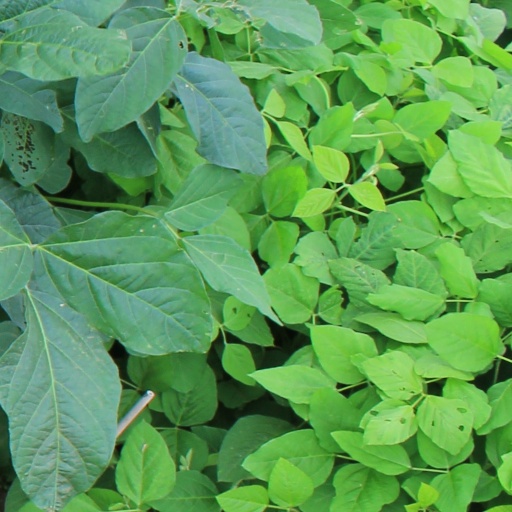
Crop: soybean